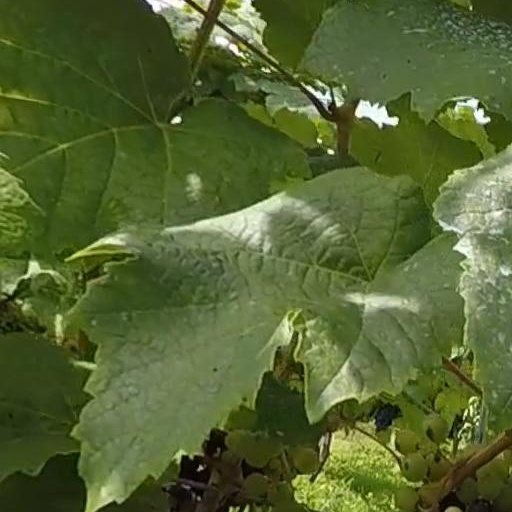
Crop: grape